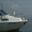
Label: ship